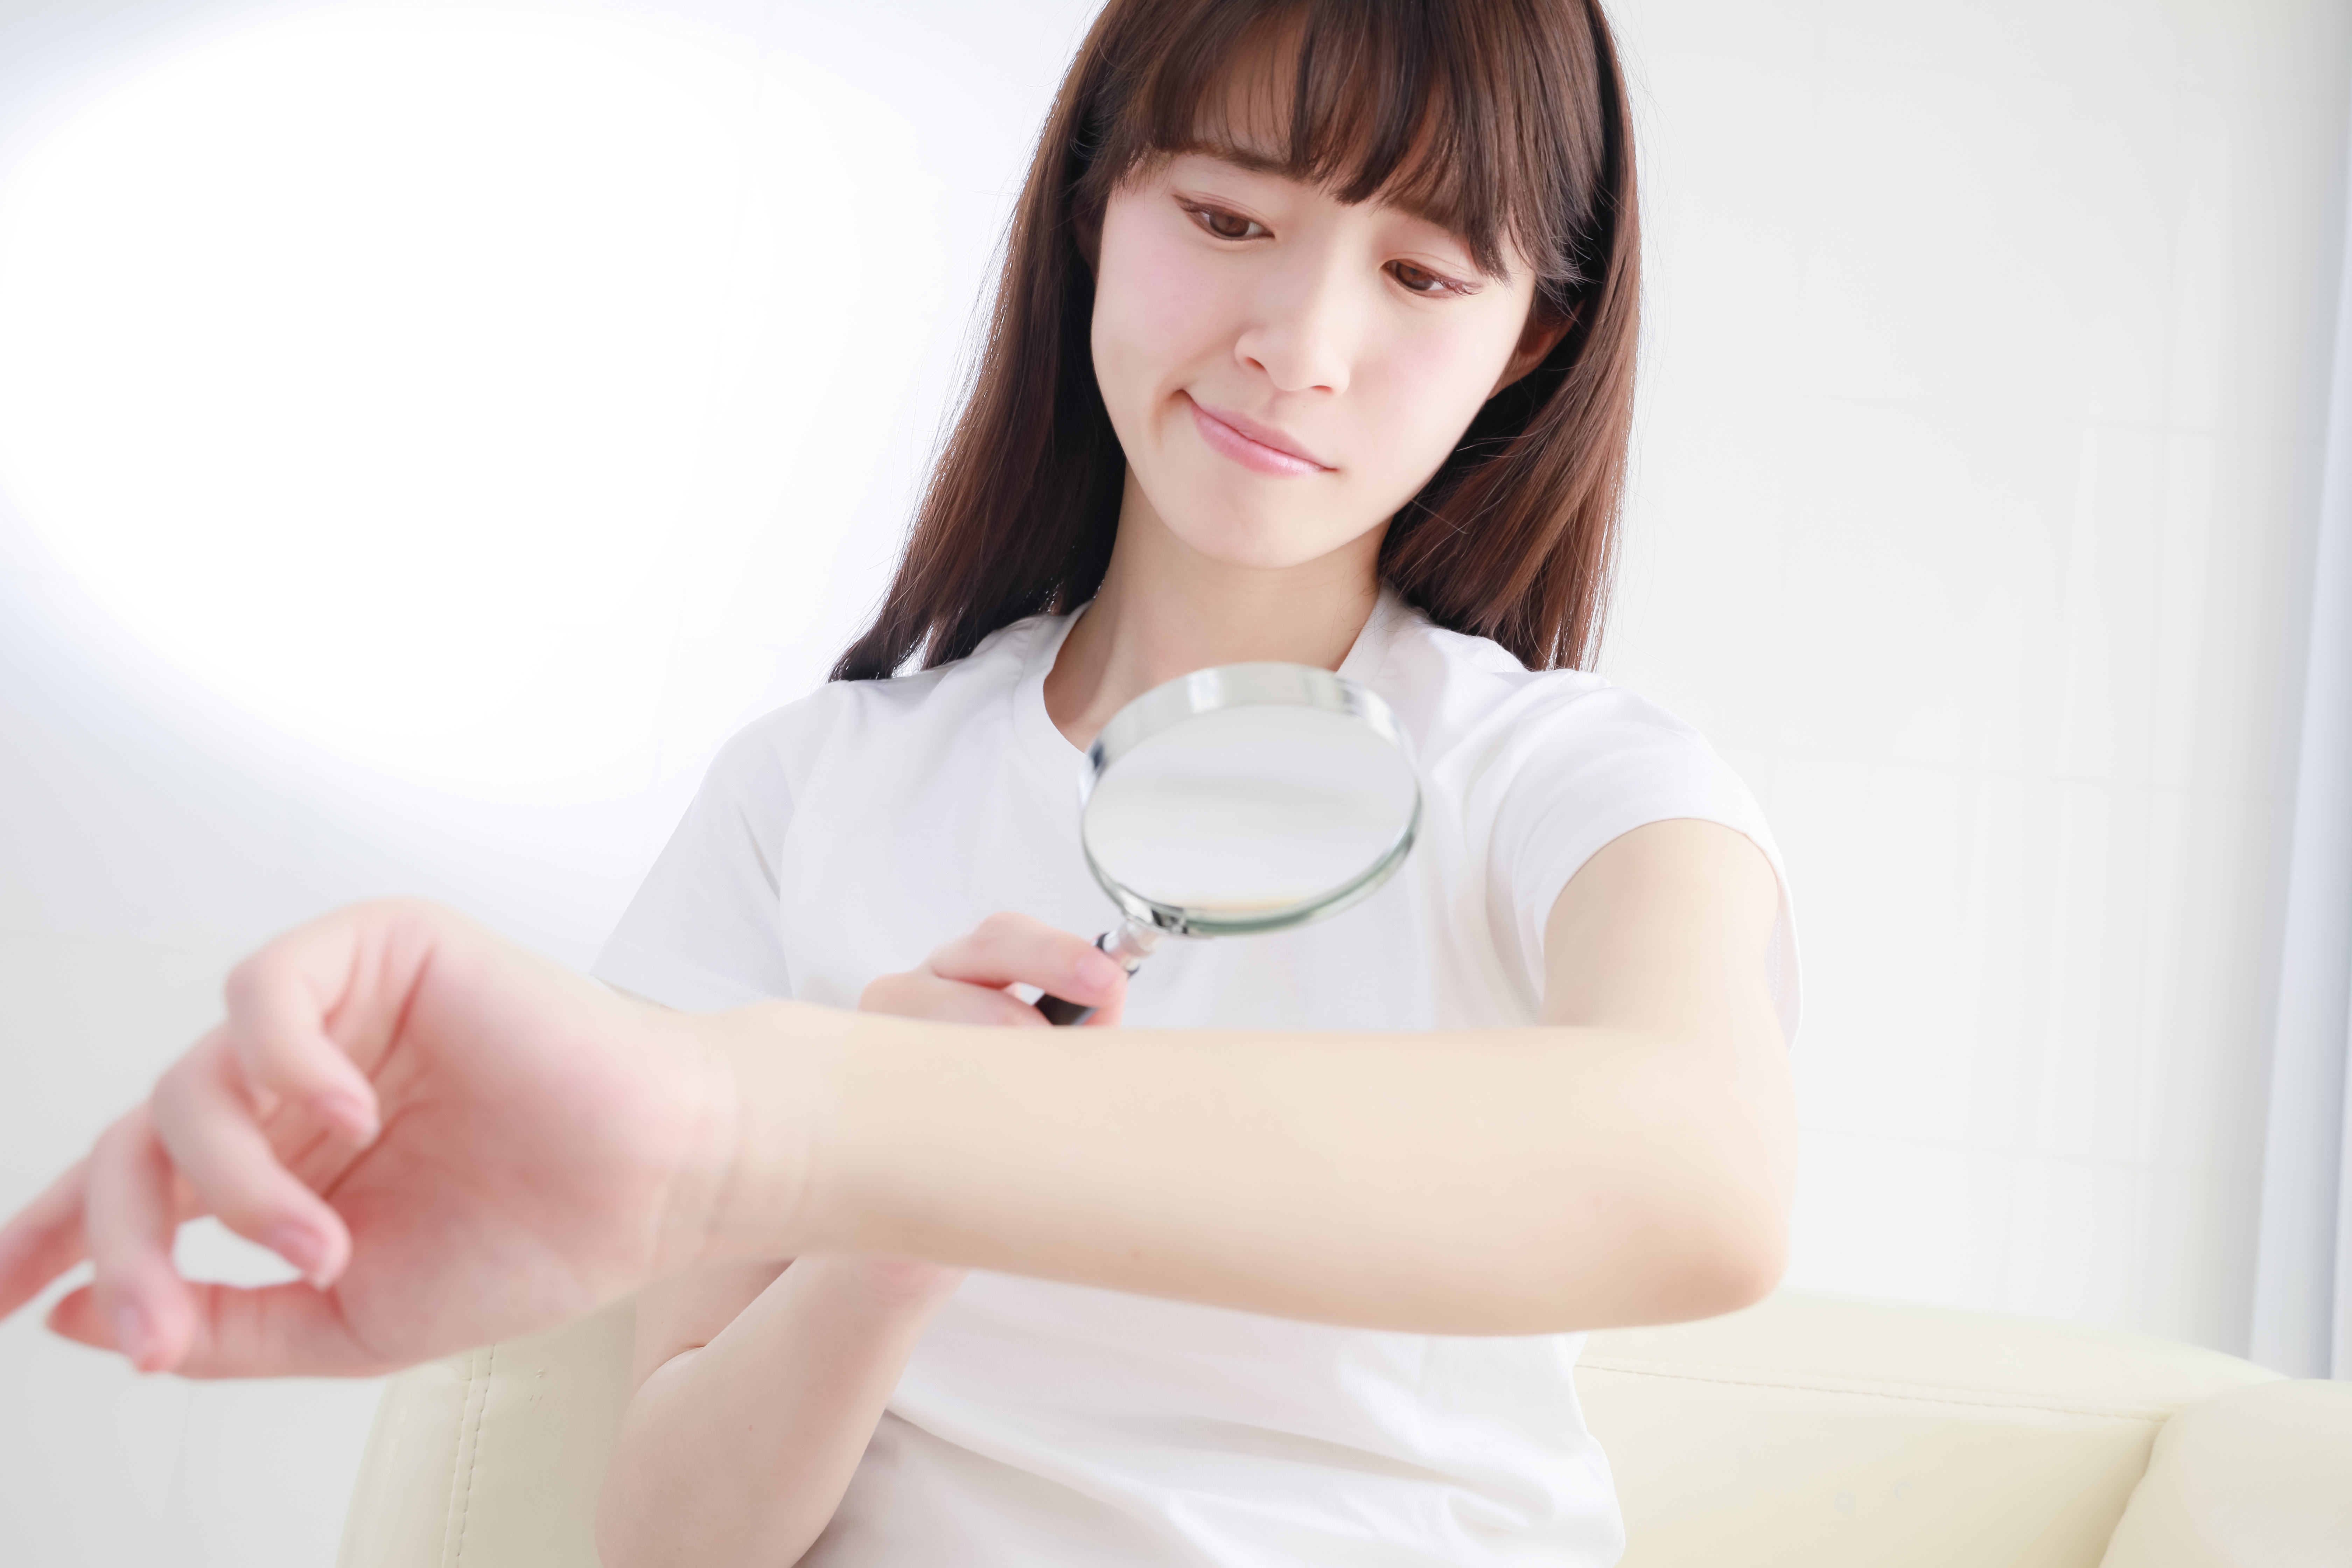
girl, skin, arm, hand, neck, leg, muscle, chest, finger, elbow, gesture, uniform, fashion accessory, smile, flesh, ear, sleeve